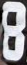
Number: 8